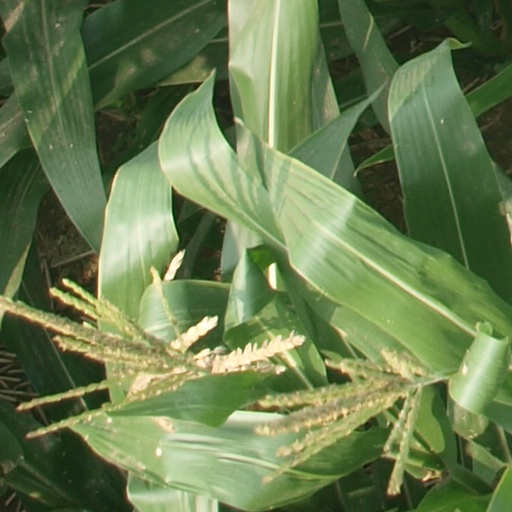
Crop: maize; corn